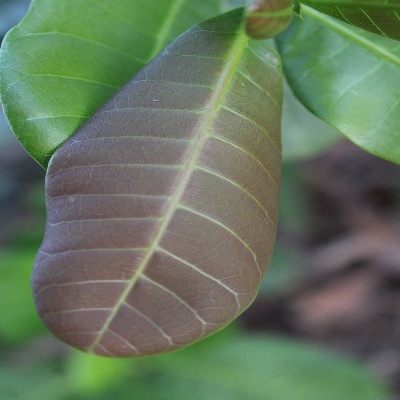
Crop: Cashew
Condition: healthy